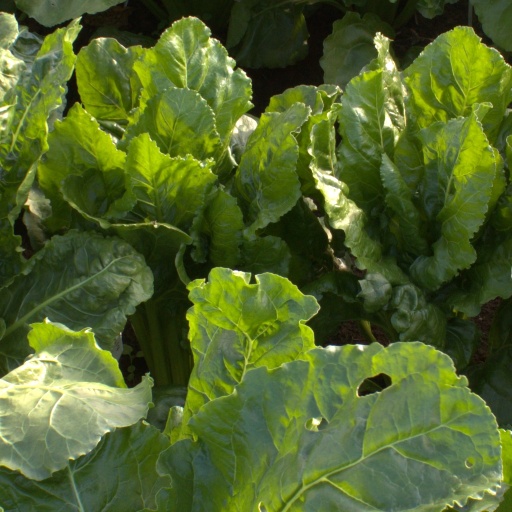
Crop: sugar beet